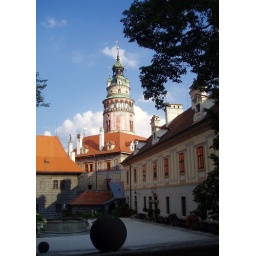
2nd courtyard of Cesky Krumlov castle with the mansion tower in the background